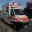
Label: ambulance